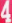
Number: 4